Sea Mills railway station

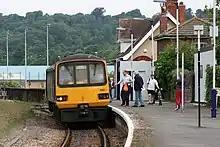
A First Great Western Pacer DMU calls at Sea Mills with a train for in 2008.

Following the takeover, a new stationmaster's house was built at Sea Mills, at a cost of £240. The stationmaster is recorded as having kept a variety of farm animals and sold eggs to passengers. Increased levels of traffic saw the line through Sea Mills doubled in the early 1900s, and the opportunity was taken to rebuild the station. A second platform opened on 6 January 1907 to the west of the tracks to serve northbound trains. The original platform now exclusively served southbound trains, and was lengthened to , the same length as the new platform. A station building was constructed on the original platform in a domestic style, with an arched terracotta entrance, spar-covered walls and a high-pitched tiled roof. The building contained a booking hall, booking office, toilets and a ladies' waiting room. A smaller building on the northbound platform contained a general waiting room. The subway under the bridge over the River Trym was also built at this time, with the porter's job being expanded to include washing the rubbish out of the subway after high tide, for which the railway provided a hosepipe and Wellington boots. By 1910 there were 17 trains from Bristol to Avonmouth and 15 back, increasing to 21 and 19 respectively by 1920, though not all stopped at Sea Mills. The station was completely closed on Sundays.